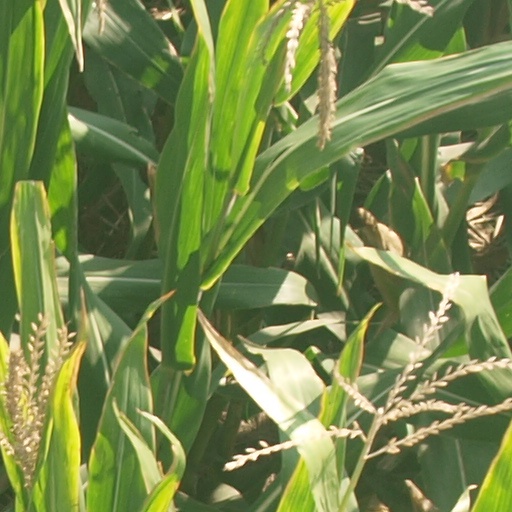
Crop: maize; corn